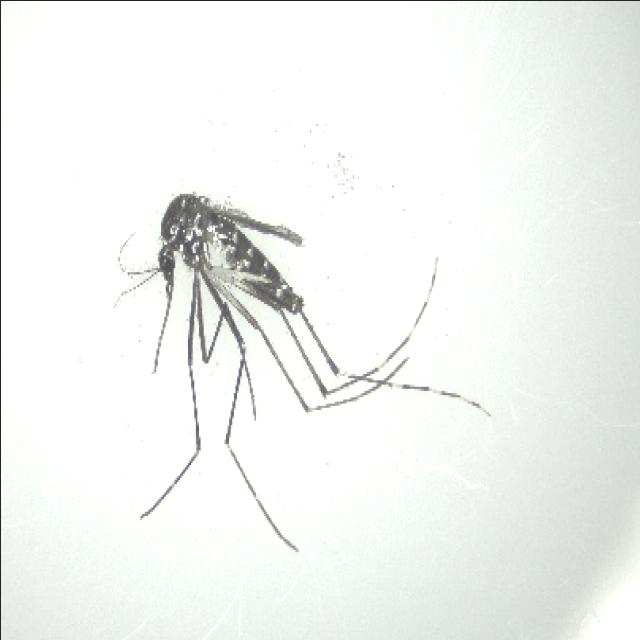
Species: aedes_albopictus